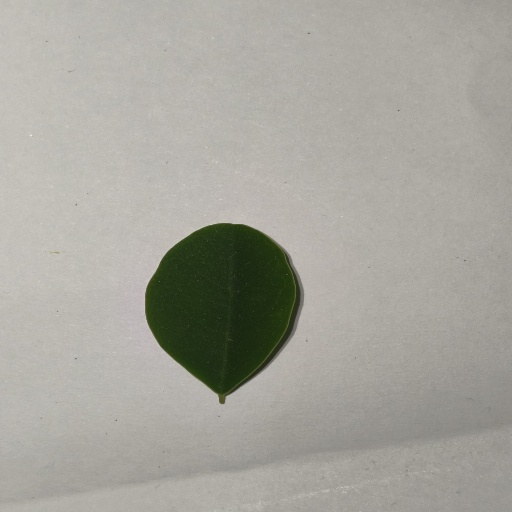
Species: Sojina
Leaf condition: Healthy Leaf